Waltham Gas and Electric Company Generating Plant

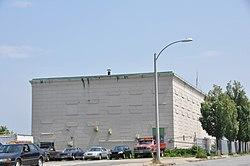

The Waltham Gas and Electric Company Generating Plant is a historic power company generator building at 96 Pine Street in Waltham, Massachusetts. Built c. 1900–1909, this large concrete-and-stone building is an essentially unaltered early power generation plant, although all of its window openings have been filled with concrete. It originally housed a steam power generator, and was sold by Waltham Gas and Electric to Boston Edison, who converted it to an electrical substation in 1917, a role it continues to fulfill.